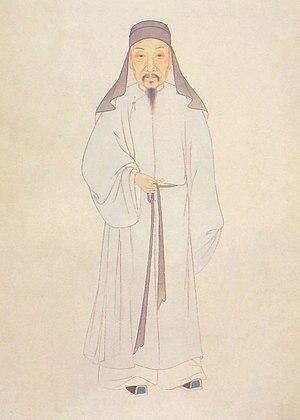
Gu Yanwu est un intellectuel chinois des débuts de la période de dynastie Qing, qui s'est illustré dans divers domaines.